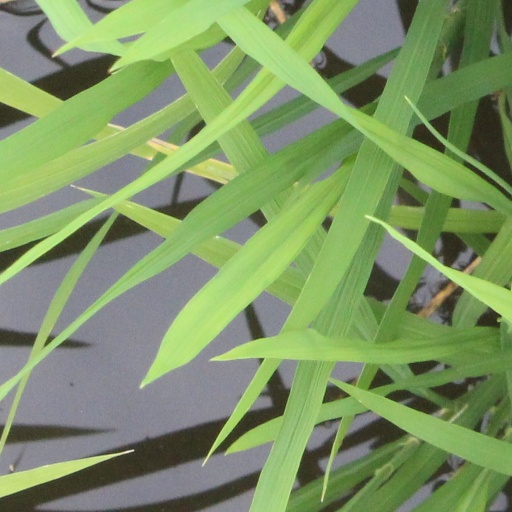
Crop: rice